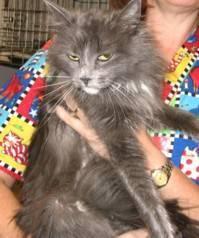
cat